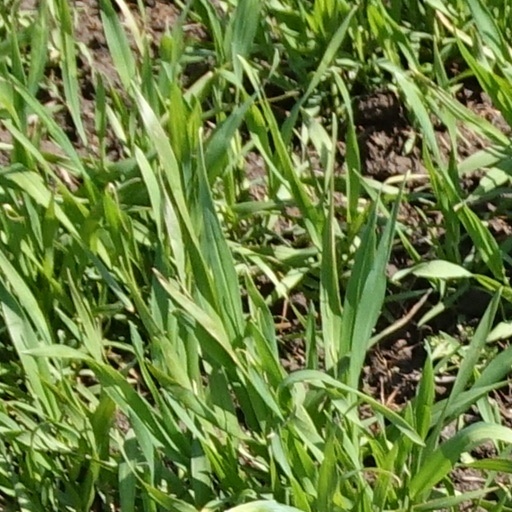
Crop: wheat